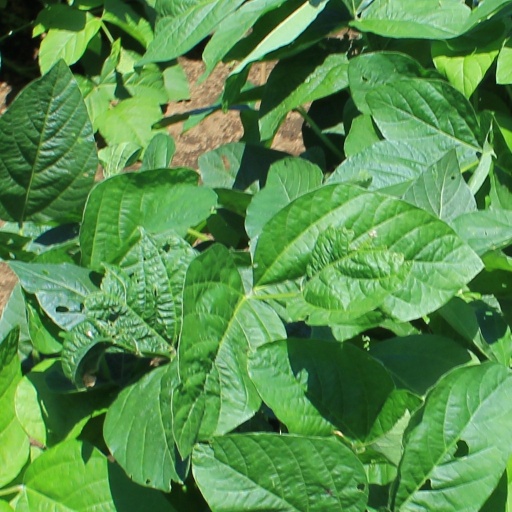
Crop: soybean